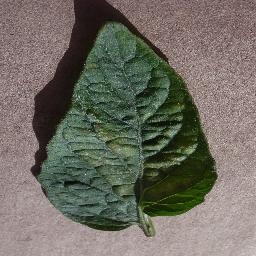
Label: Tomato___Spider_mites Two-spotted_spider_mite